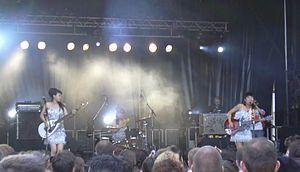
The 5.6.7.8's est un groupe japonais féminin de rock, originaire de Tokyo. Formé en 1986, il est composé de trois musiciennes, et dont la musique est un mélange de surf rock américain et de garage rock. Le groupe compte au total sept albums studio, un best-of, et un album live.